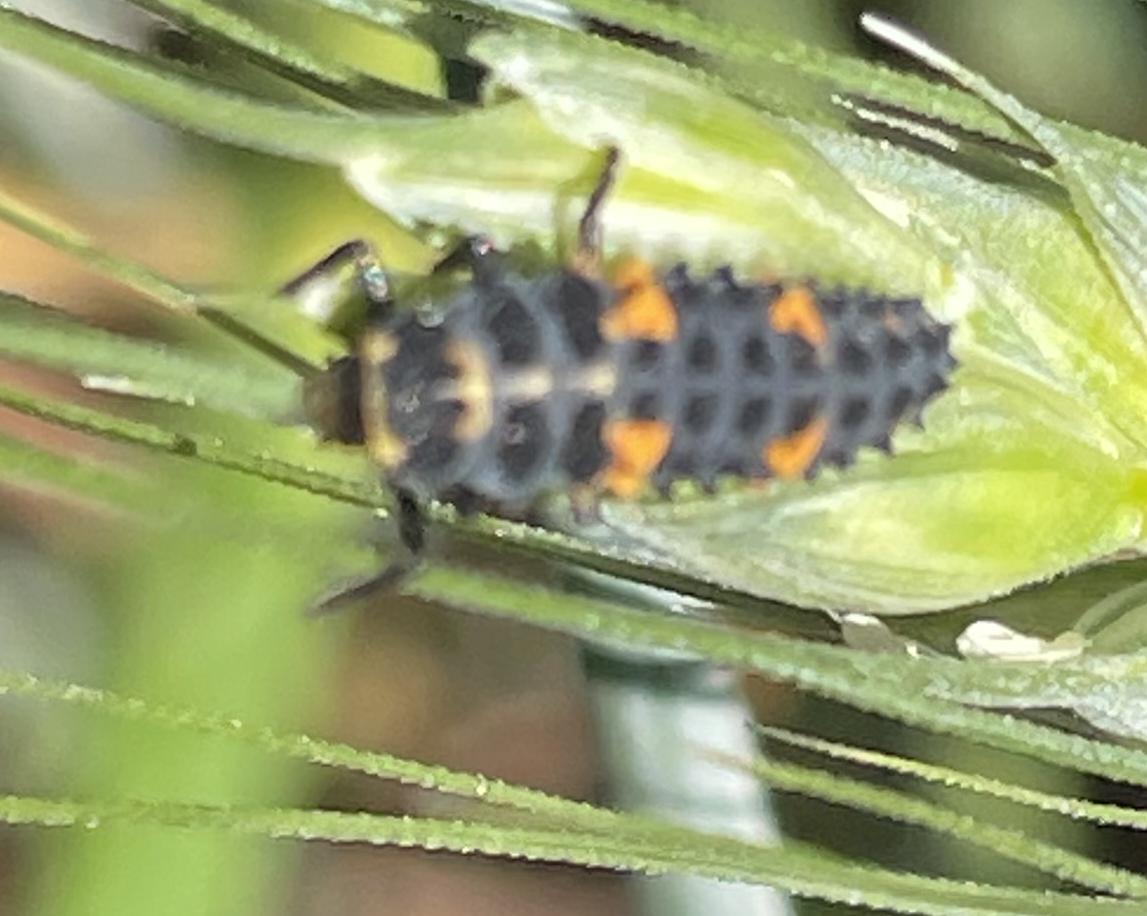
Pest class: predators